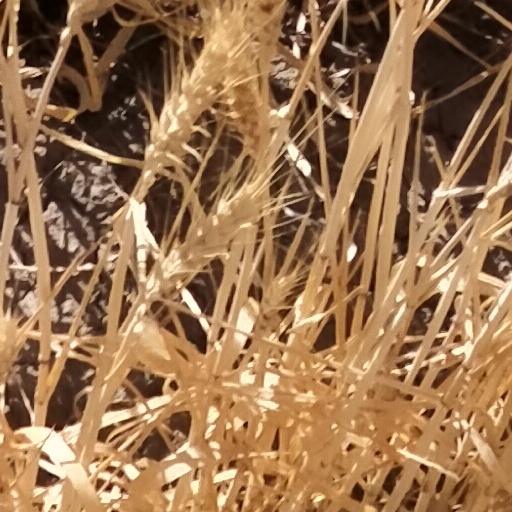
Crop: wheat